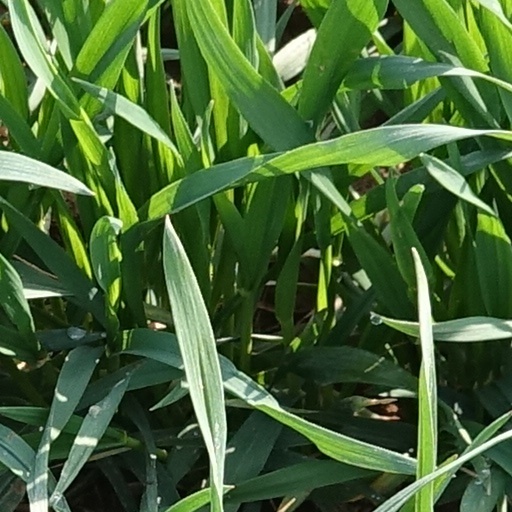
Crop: wheat